List of United States collegiate records in track and field

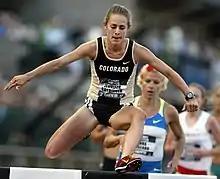
Jenny Barringer set collegiate records in six events representing the Colorado Buffaloes, though none of them still stand

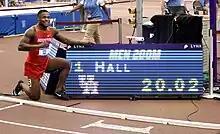
Elijah Hall posing with the clock after setting a collegiate record of 20.02 seconds in the indoor 200 m, a mark that also stands as the American record and the No. 2 performance of all time

The United States collegiate records in track and field are the best marks in track and field events from collegiate athletes (of any nationality), done while the athletes were competing for an American institution of higher education.